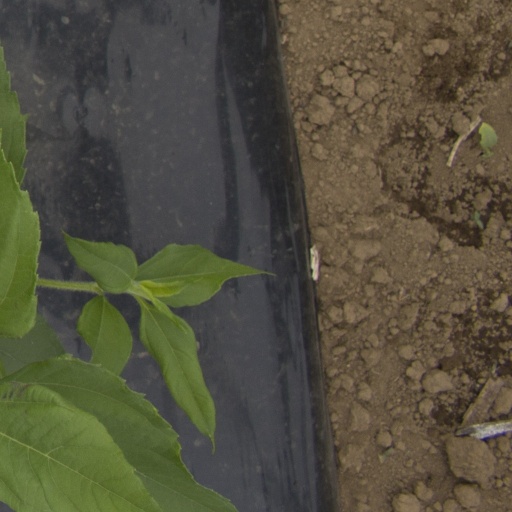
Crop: Jerusalem artichoke